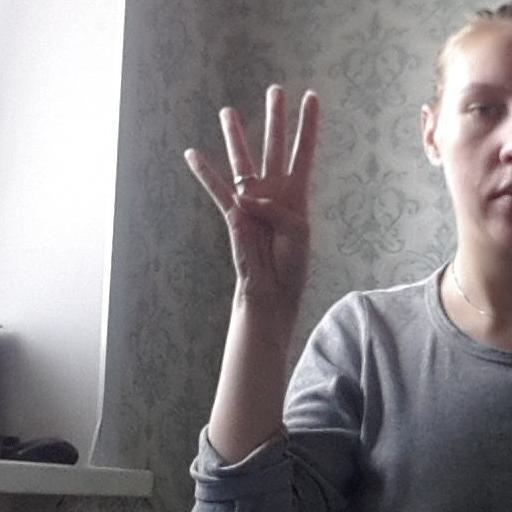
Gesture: four